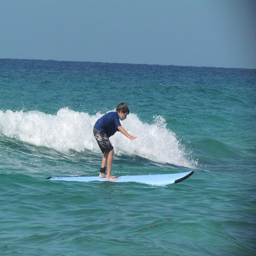
A kid is surfing on a small wave in the ocean.
A little boy riding a surfboard in the water.
A teenager tries to balance on a surf board.
A person on a surfboard in the water.
a young person riding a surf board in water